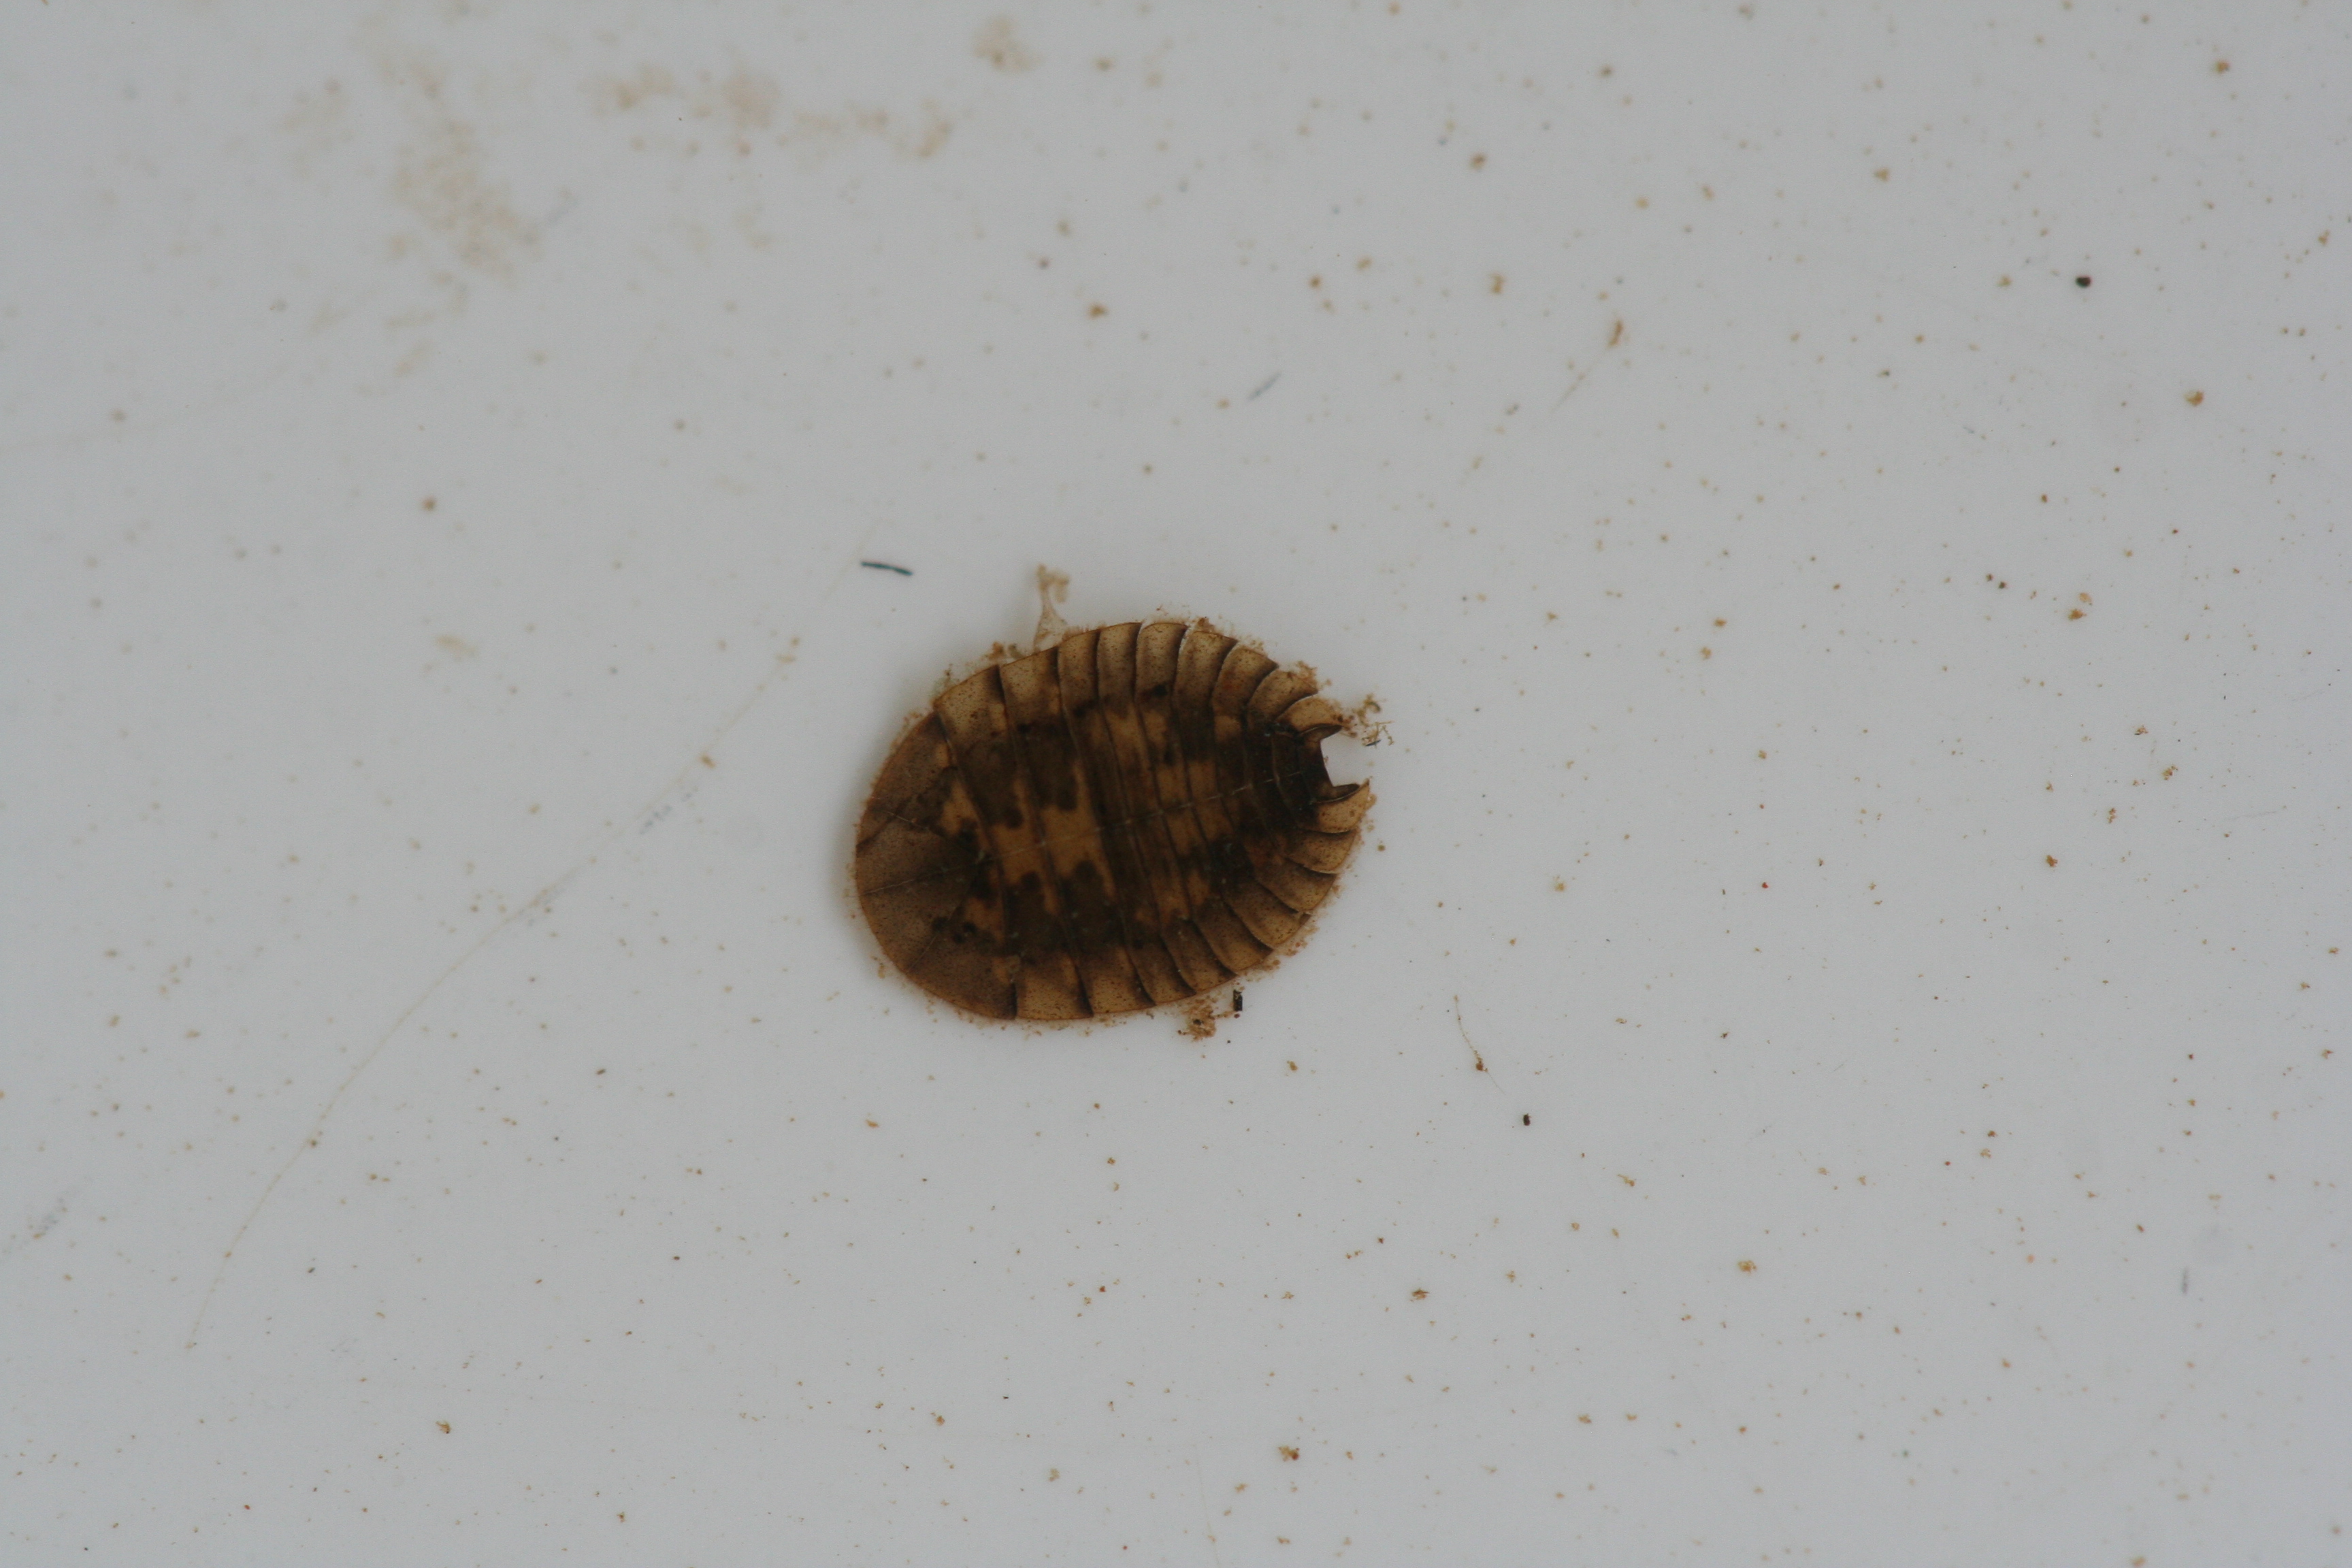
Macroinvertebrate group: bugs_and_beetles